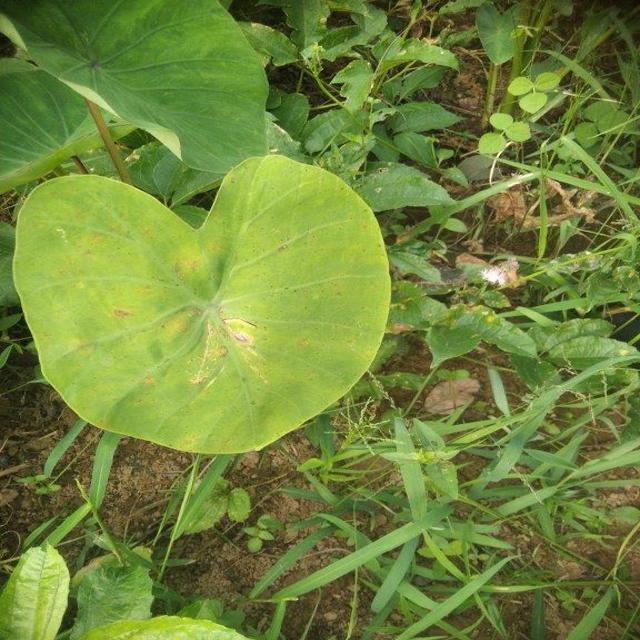
Label: Mid_Blight